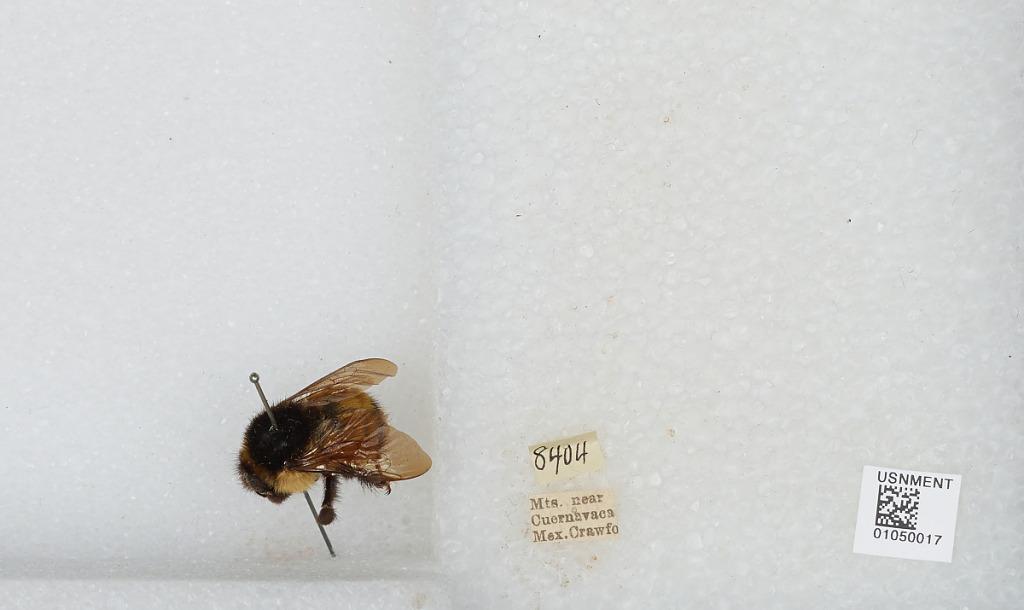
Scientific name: Bombus sp.
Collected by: Crawford
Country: Mexico
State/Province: Morelos
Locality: Mountains near Cuernavaca